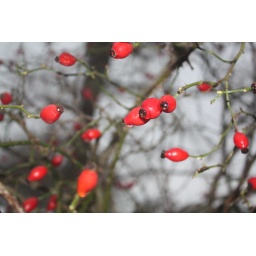
lovely vibrant red rose hips against a winter grey sky and leafless hedge